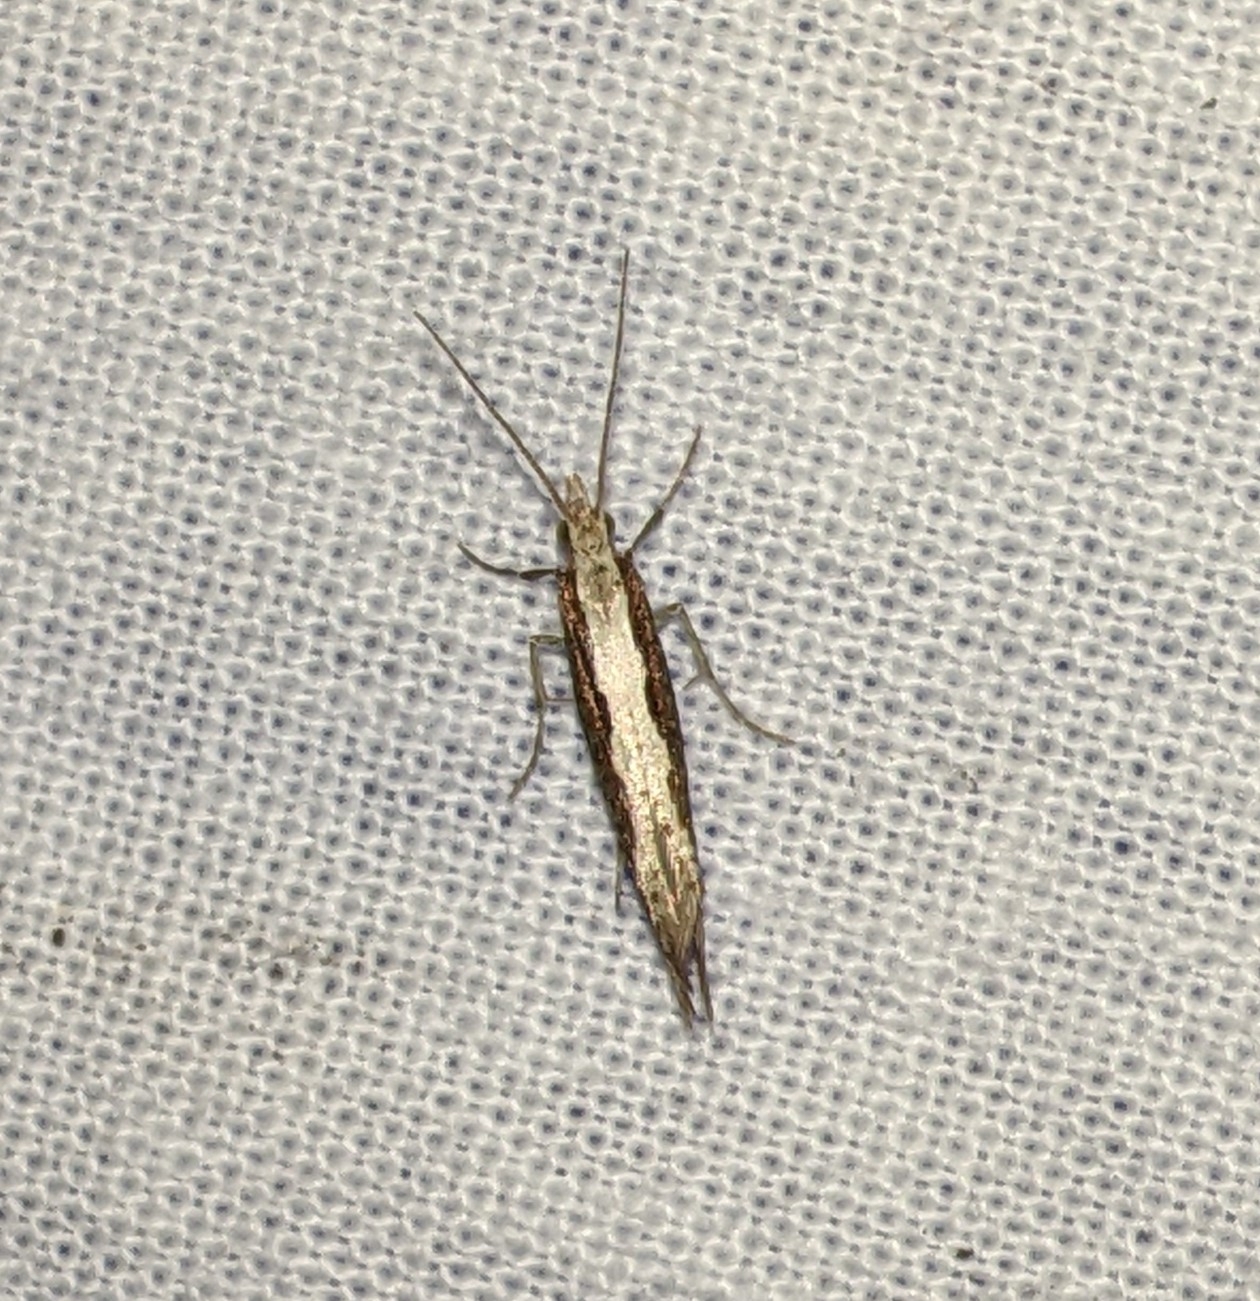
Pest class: diamondback_moth